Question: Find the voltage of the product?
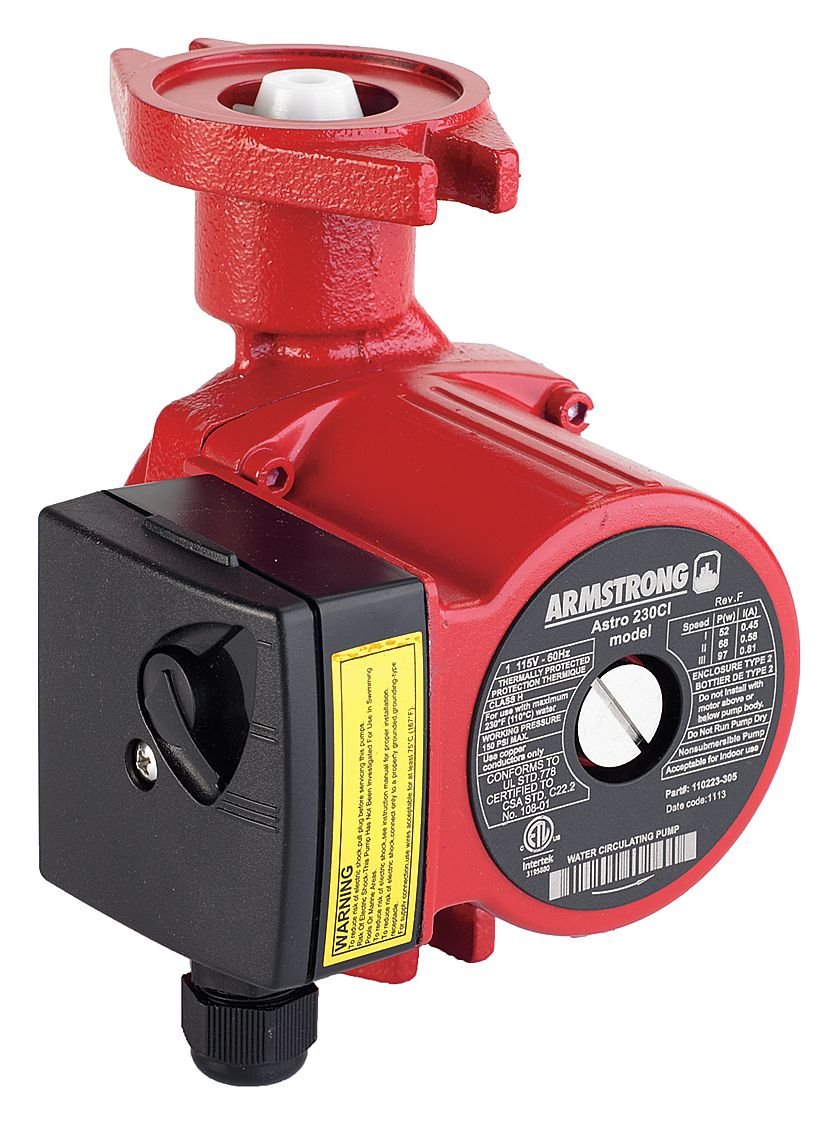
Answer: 115.0 volt